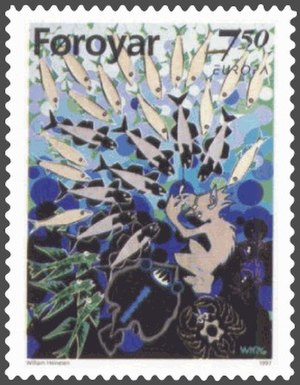
William Heinesen / Billedkunstneren William Heinesen
Frimærke fra 1997, Havmanden
William Heinesen var en færøsk forfatter, komponist og billedkunstner.